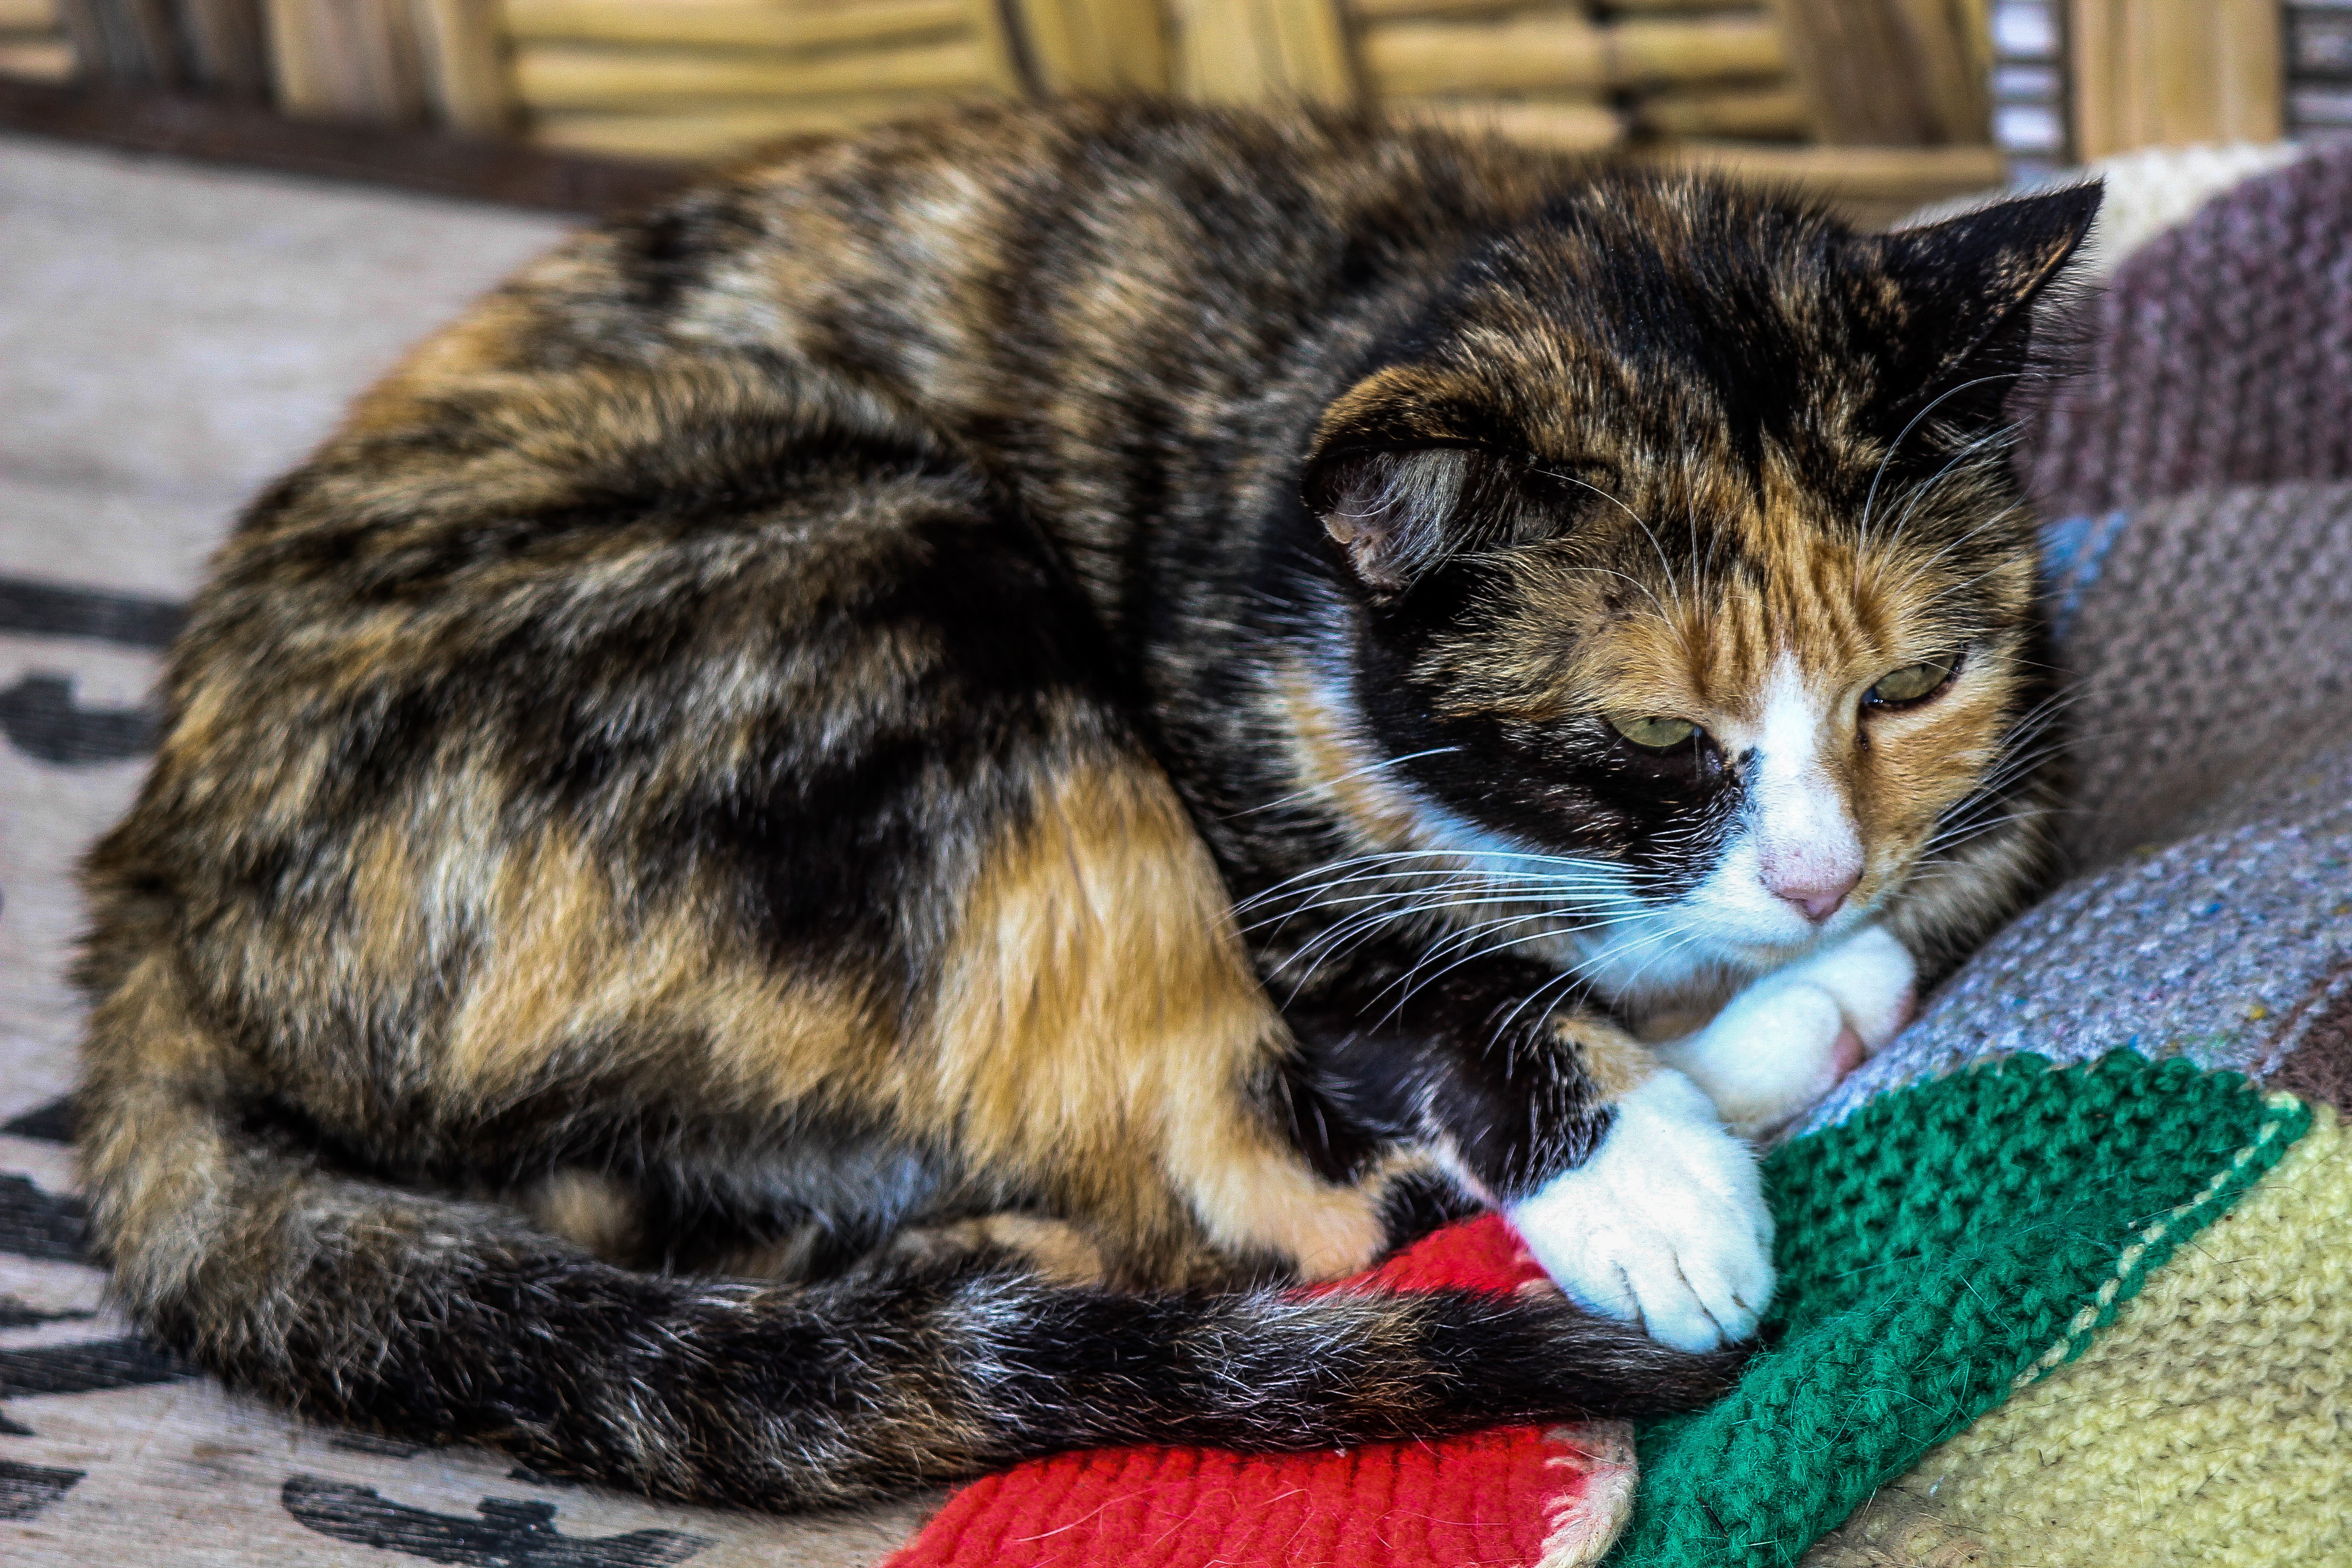
animal, pet, kitten, cat, sleeping, feline, mammal, black cat, claw, whiskers, animals, vertebrate, gata, cat face, cat's eyes, tabby cat, feline look, norwegian forest cat, european shorthair, feline stopped, tuned, care feline, gat o, small to medium sized cats, cat like mammal, domestic short haired cat, pixie bob